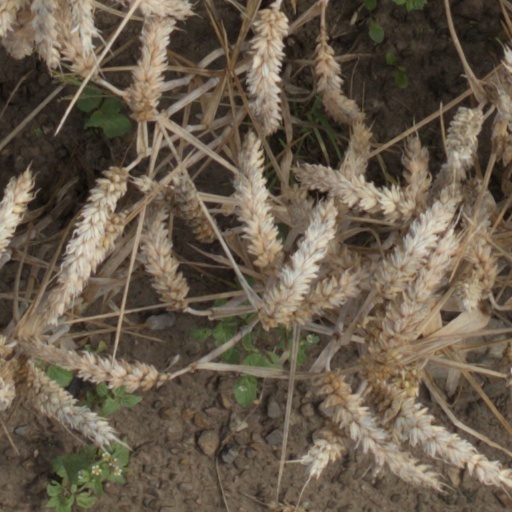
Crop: wheat